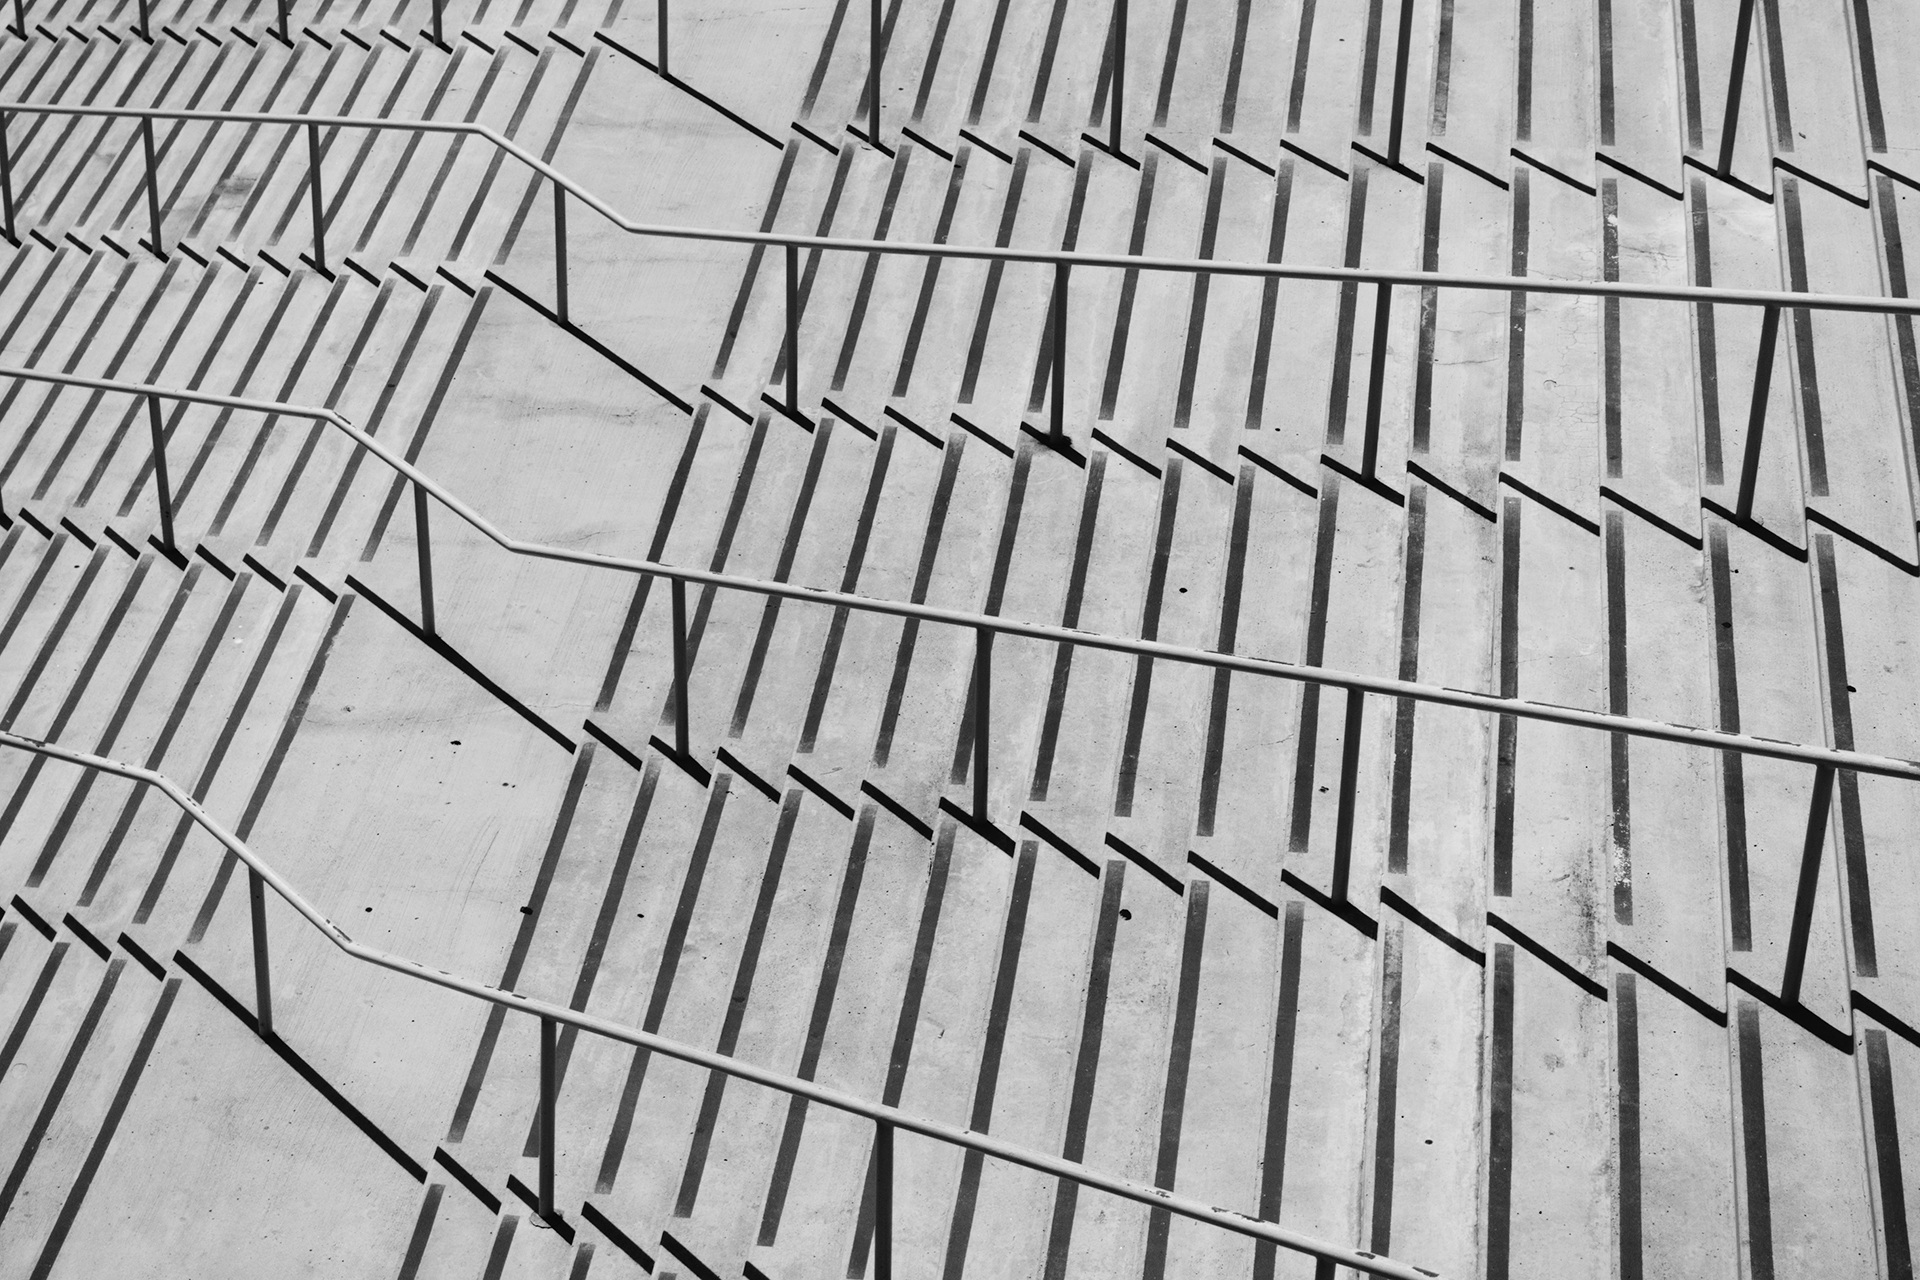
branch, fence, black and white, architecture, wood, steps, pattern, line, monochrome, concrete, circle, art, sketch, drawing, design, stairs, symmetry, shape, railings, monochrome photography, outdoor structure